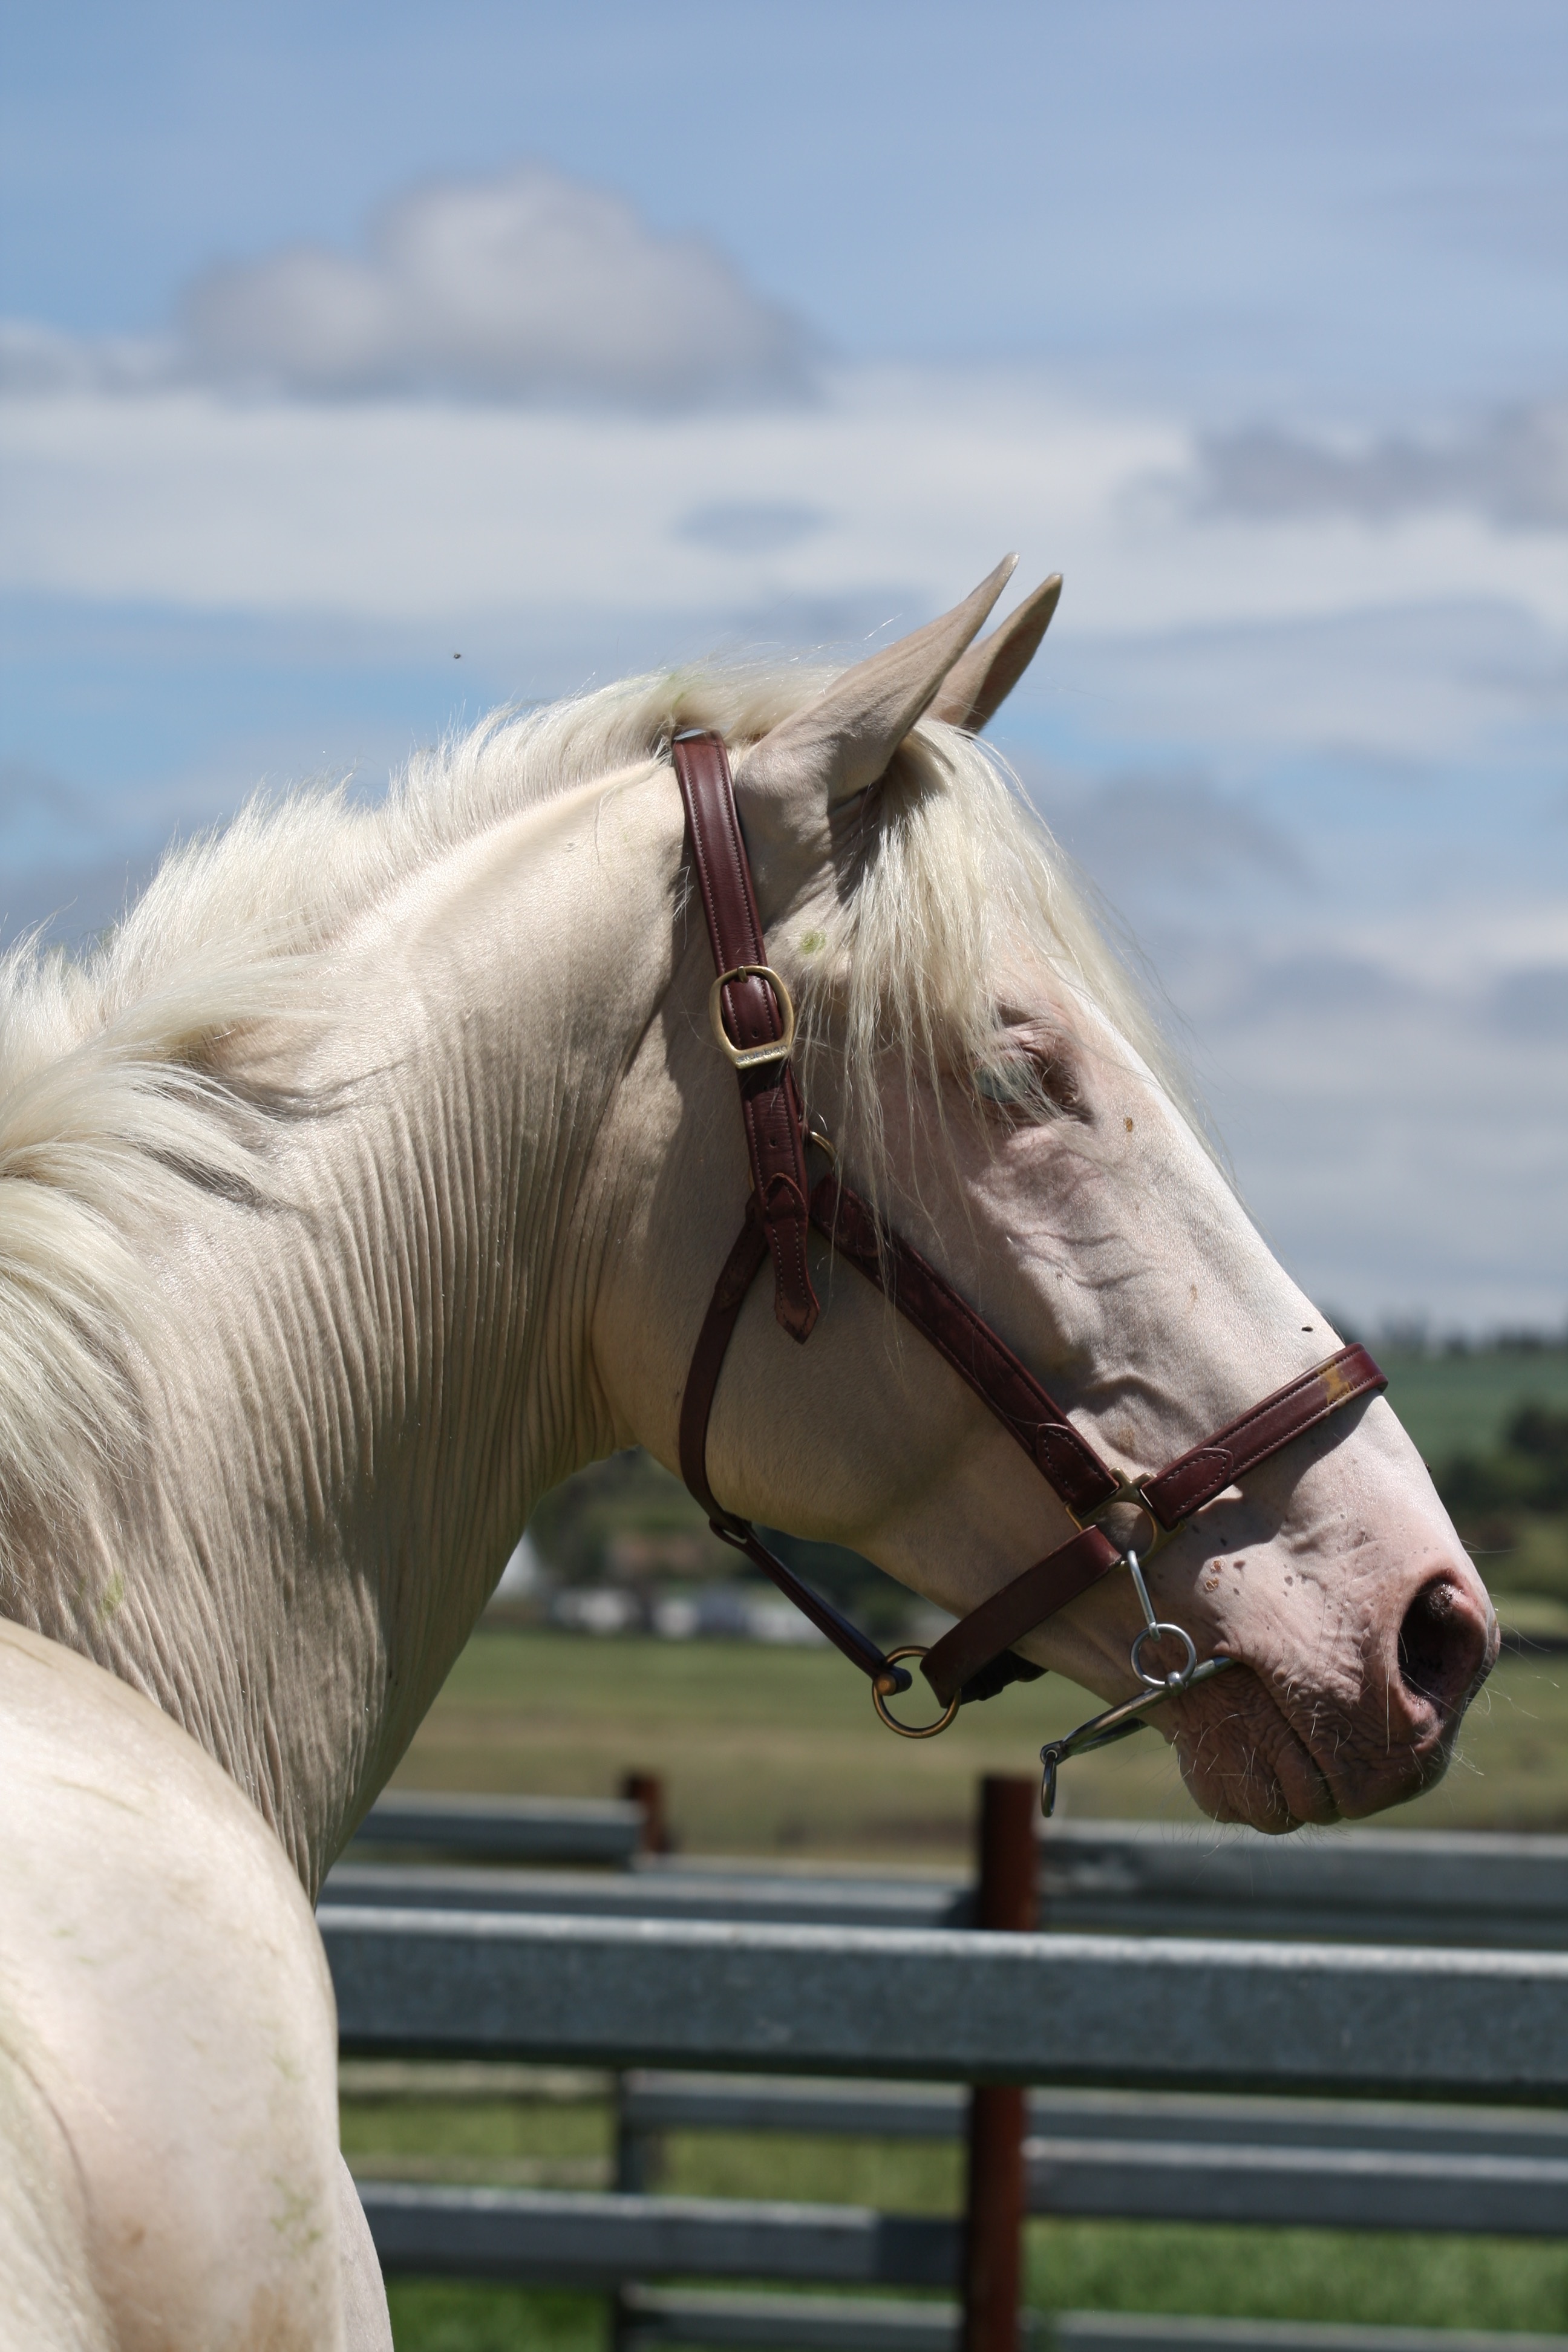
animal, horse, rein, mammal, stallion, mane, cream, equestrian, bridle, equine, head, mare, halter, blue eyes, equestrianism, equus, horse like mammal, mustang horse, animal sports, cremello